Kwela

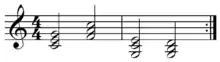
I-IV-Iformula_1-V.

Although it has been asserted that kwela music exclusively uses the chord progression I-IV-Iformula_1-V., others maintain that there is no specific kwela chord progression, or that I-IV-V-I and I-I-IV-V are particularly prevalent.